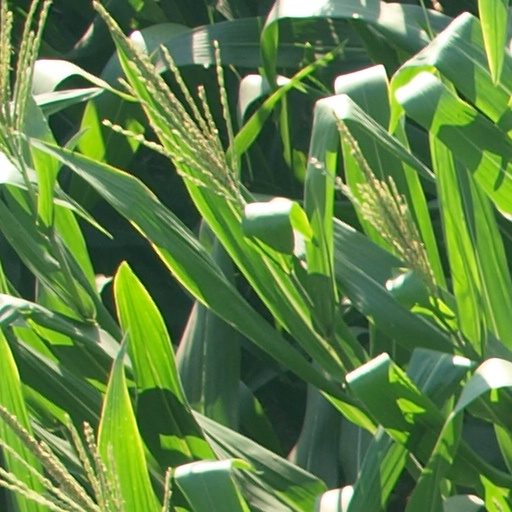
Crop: maize; corn